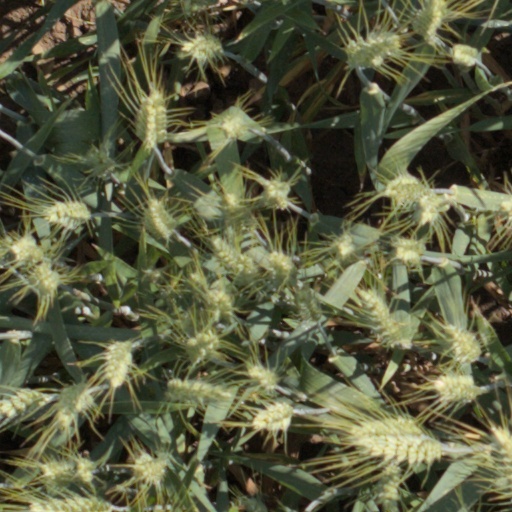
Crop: wheat